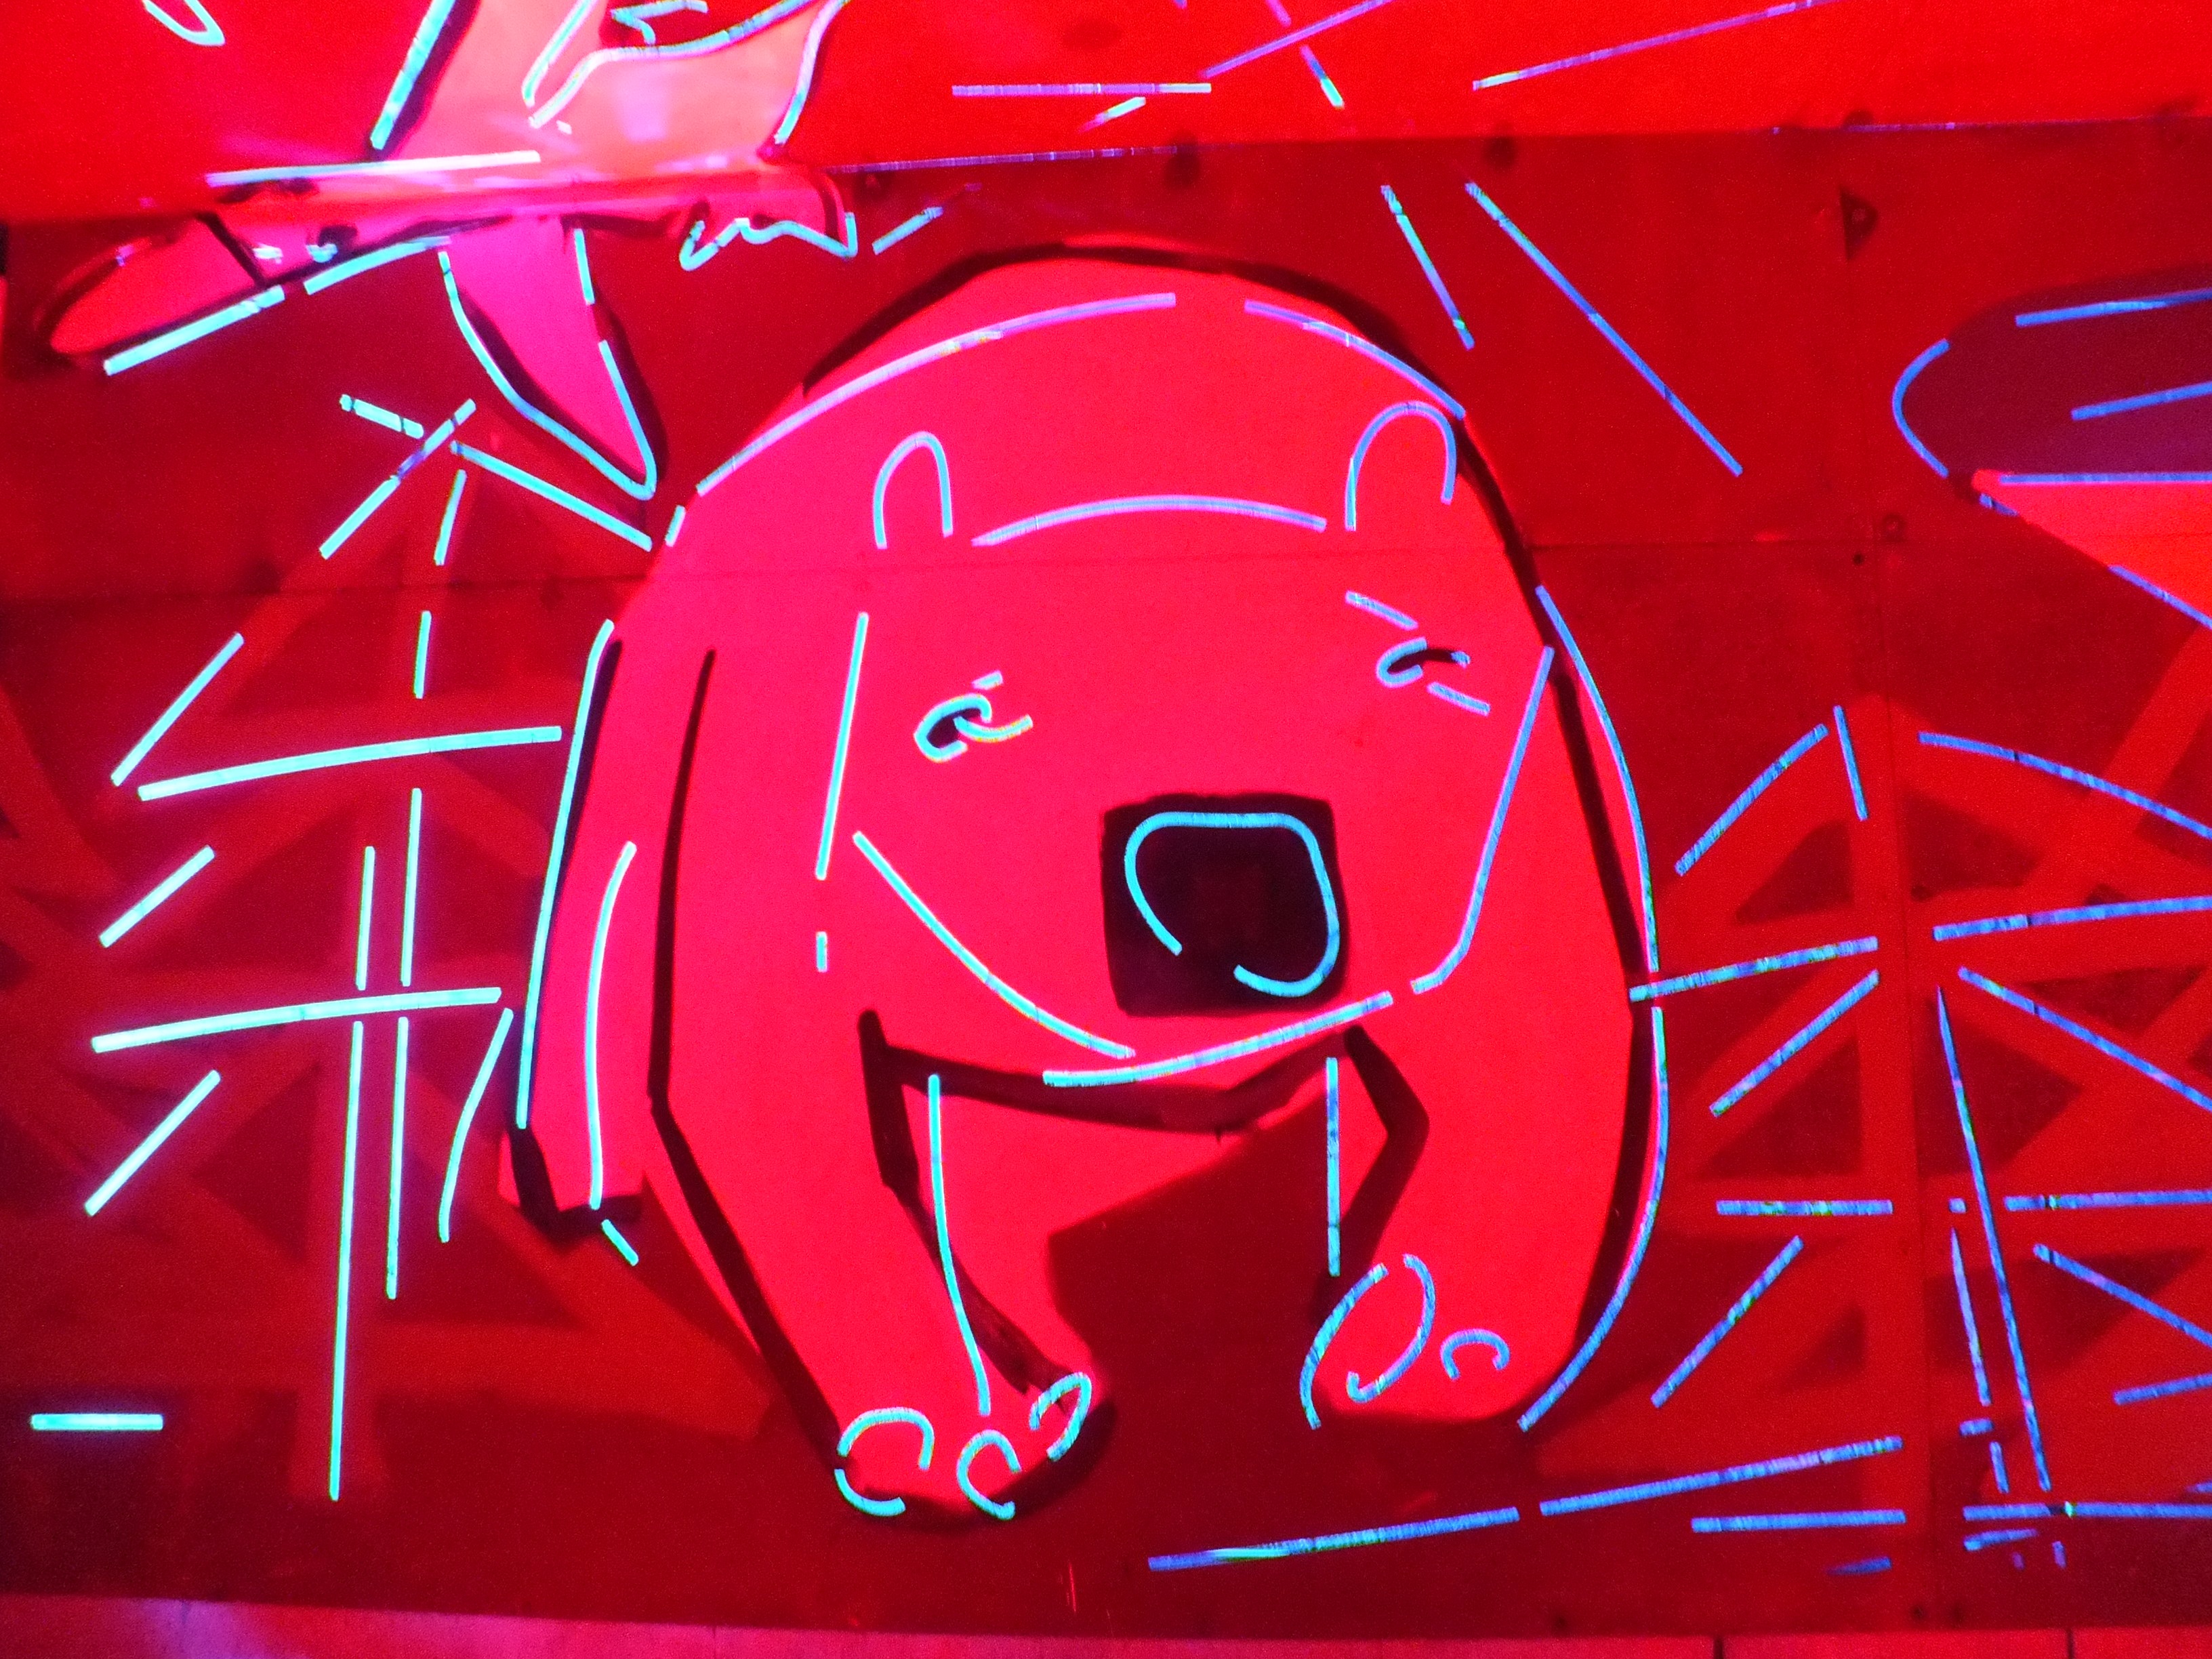
red, graffiti, neon, font, art, illustration, czech republic, cartoon, the bear